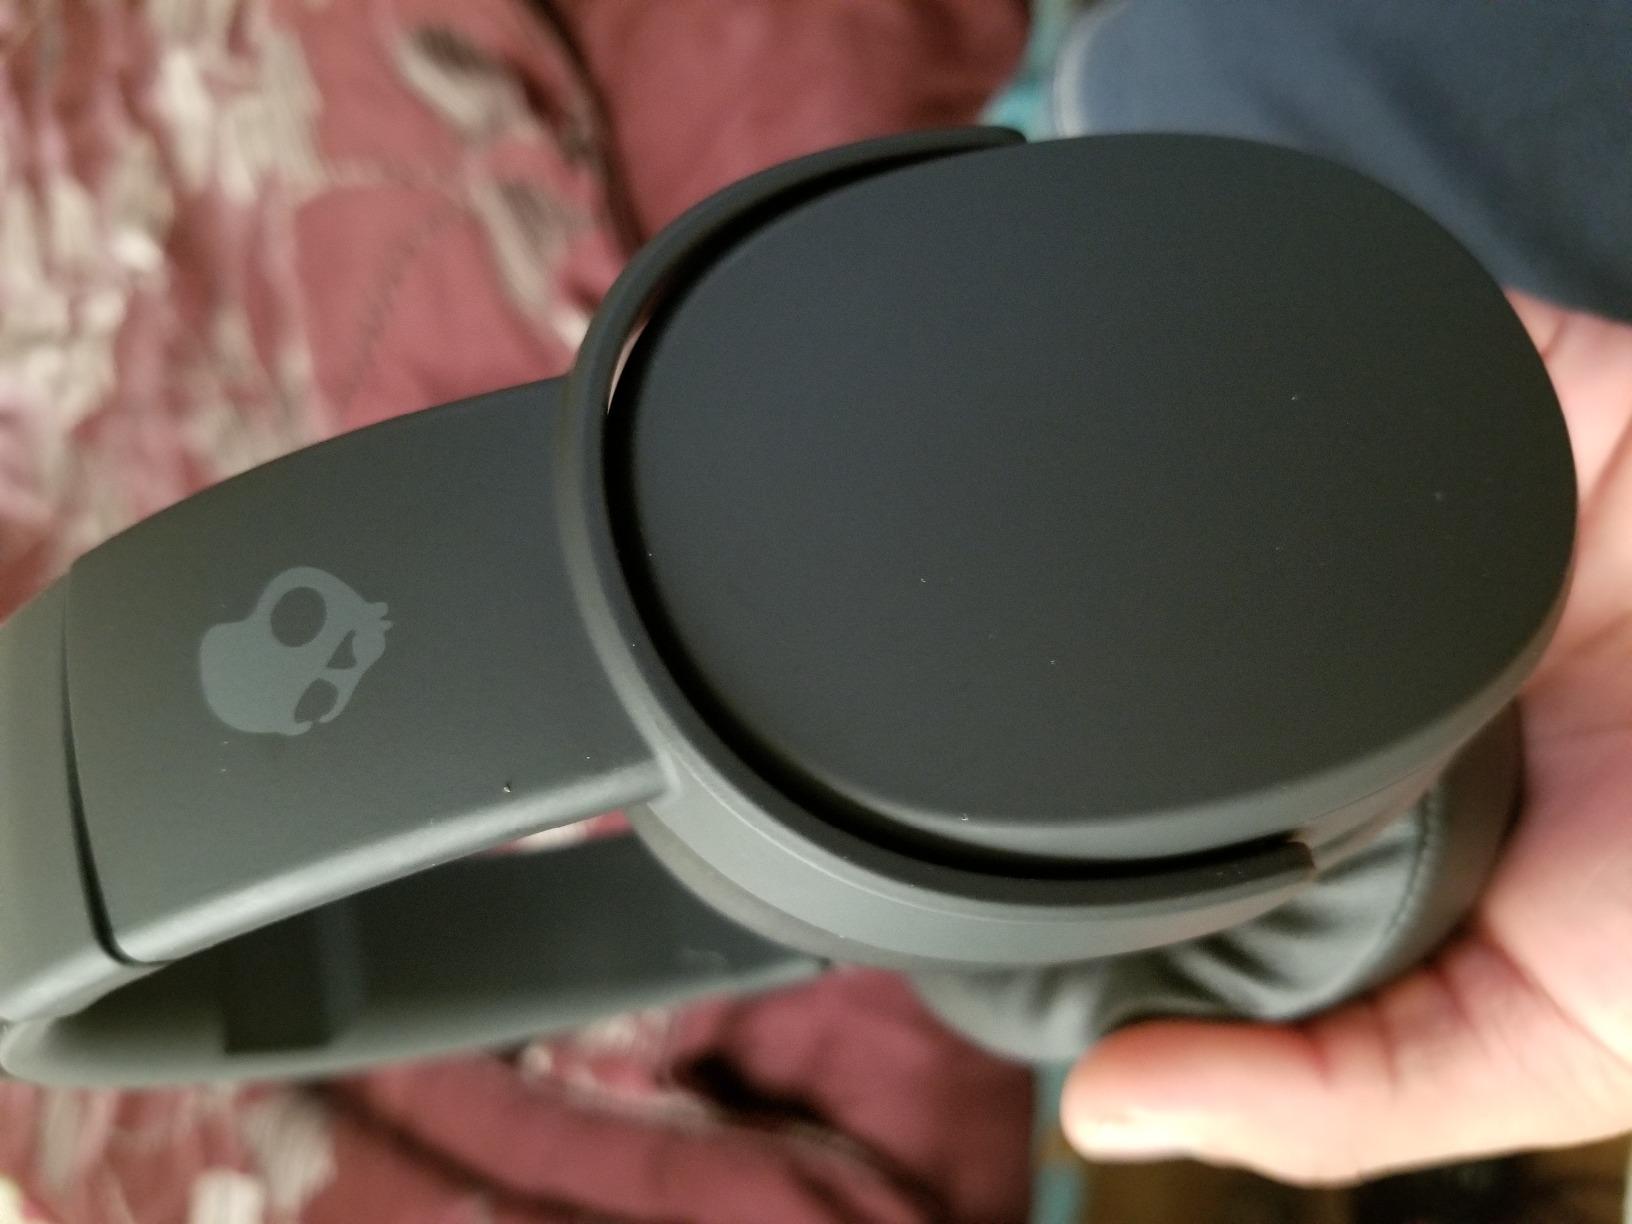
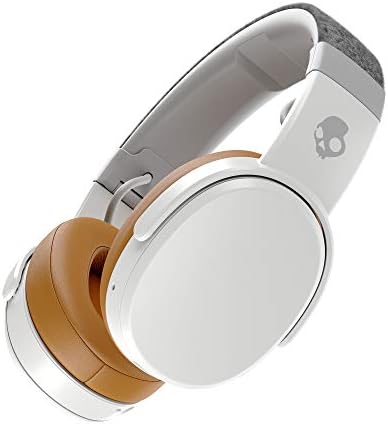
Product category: headphones
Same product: no